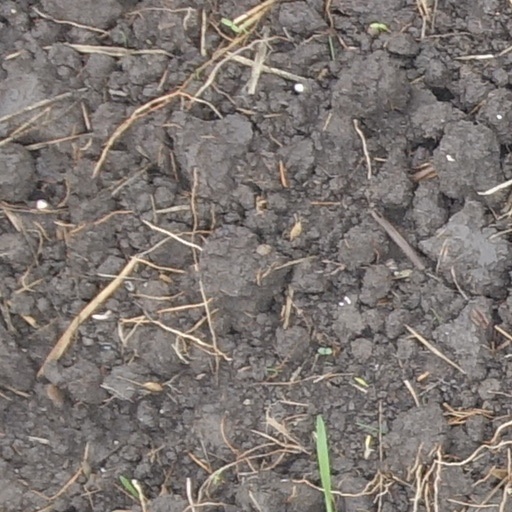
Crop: wheat